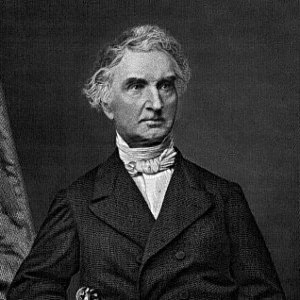
Justus von Liebig
Justus von Liebig var en tysk kemiker.